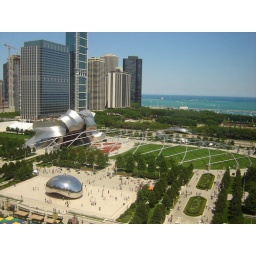
Awesome view from a window in the Chicago ARC office